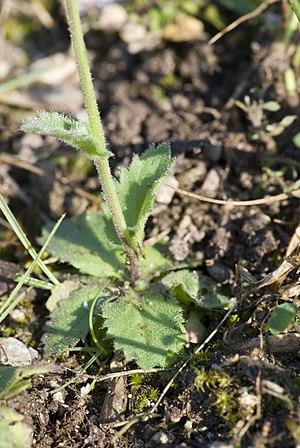
Draba muralis Route d'Ailly-sur-Meuse (Meuse), France